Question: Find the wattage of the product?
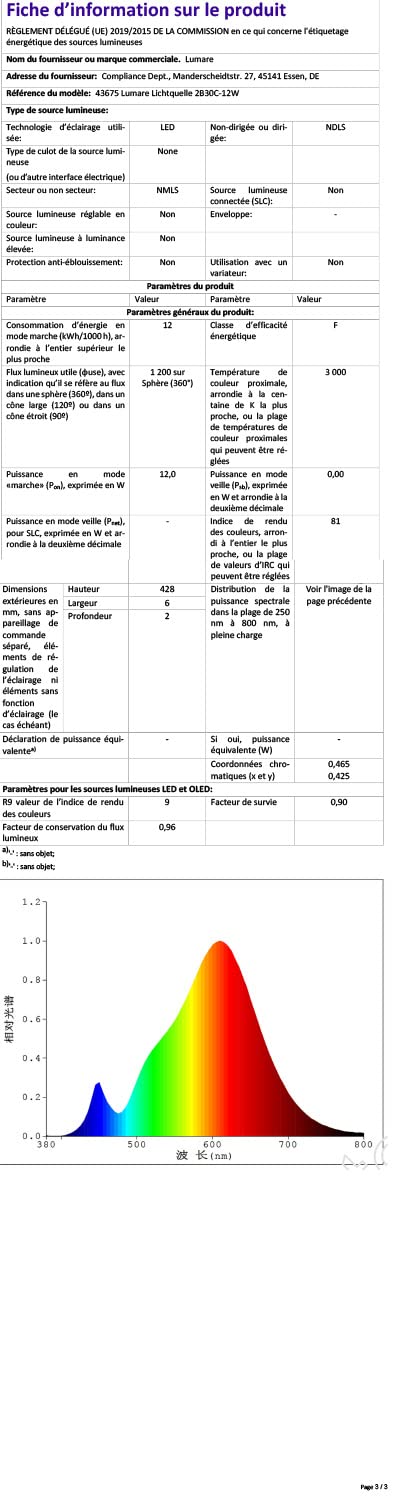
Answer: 12.0 watt